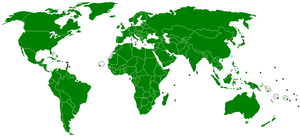
L'Organisation mondiale de la santé est une agence spécialisée de l'Organisation des Nations unies pour la santé publique créée en 1948. Elle dépend directement du Conseil économique et social des Nations unies et son siège se situe à Pregny-Chambésy, dans le Canton de Genève, en Suisse.